Marina Beach

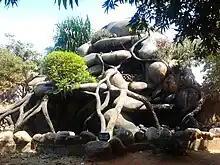
The Rock Fountain

Marina beach is a major tourist attraction of the city. It is also the main place for the local people to escape from the summer heat. The beach is popular for its shops and food stalls run by about 500 shops run by about 1,212 vendors. The memorials and statues, morning walk, joggers' track, lovers' spot, aquarium, and the like make it a hangout for people of all ages. Kite flying and beach cricket are common sports at the beach, and there are also facilities for pony rides. Beach cricket at the Marina dates back several decades. However, Chennai City Police has banned it at different points due to its interference with traffic and beach walkers. The sea is generally rough and waves are strong. There are fishermen colonies present at both ends of the beach. There are also joyrides, merry-go-rounds and mini giant wheels along the stretch, although they are installed without permission from any government agency.